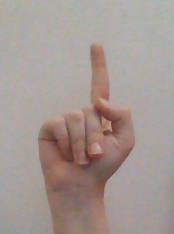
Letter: bb